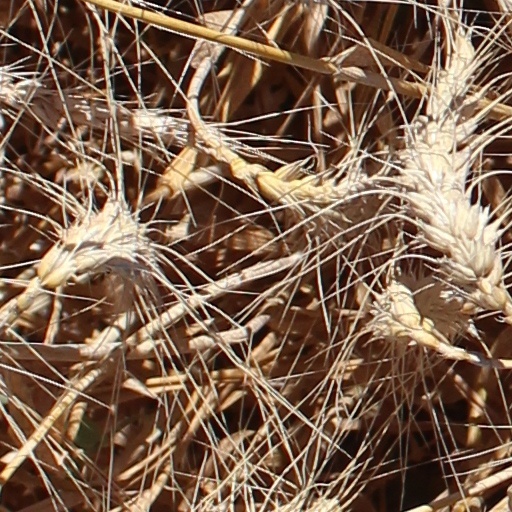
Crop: wheat